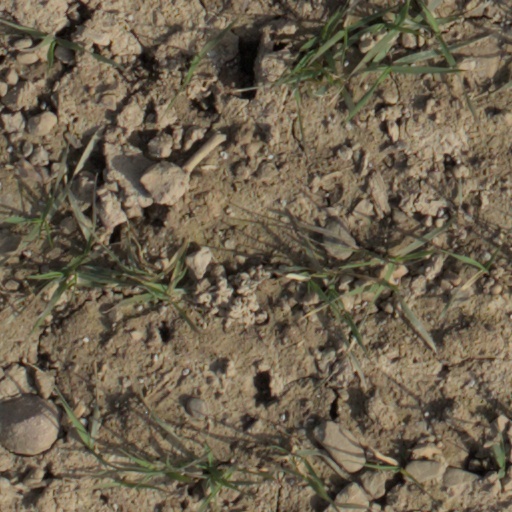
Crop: wheat